Frederick W. Gibb

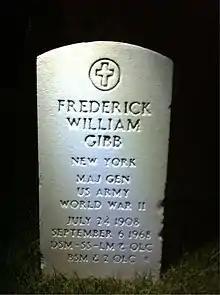
The grave of Major General Frederick W. Gibb at Arlington National Cemetery.

Frederick William Gibb was born on July 24, 1908, in New York City as a son of Frederick Innes Gibb and his wife Jessie Anna (néé Leake). Gibb subsequently attended the United States Military Academy at West Point, New York, and graduated in July 1933. He was then commissioned a second lieutenant of infantry at that time and assigned to the 20th Infantry Regiment, 2nd Infantry Division at Fort Francis E. Warren, Wyoming. He was promoted to the rank of first lieutenant in June 1936.